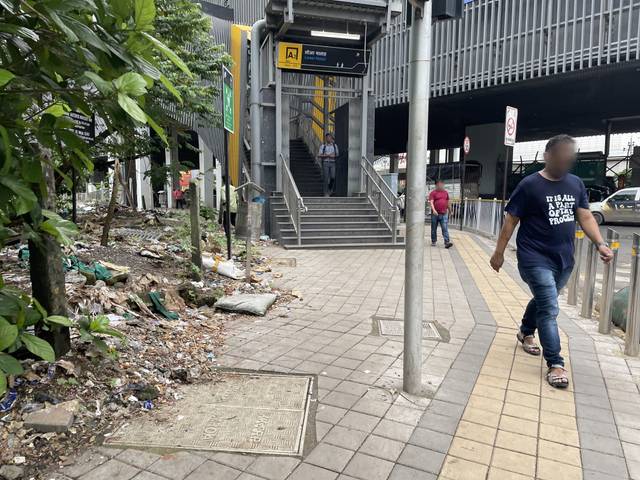
Region: India
Coordinates: 19.174, 72.837